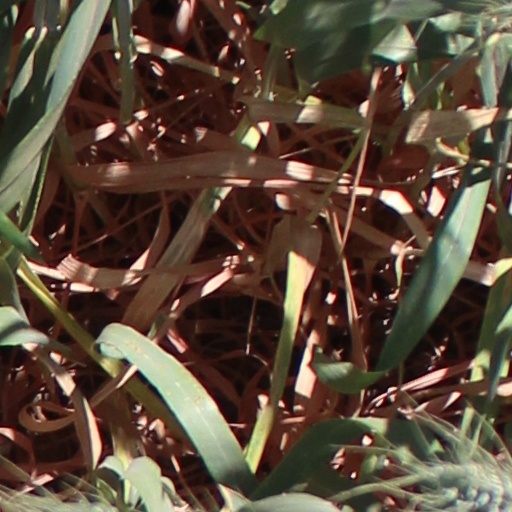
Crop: wheat